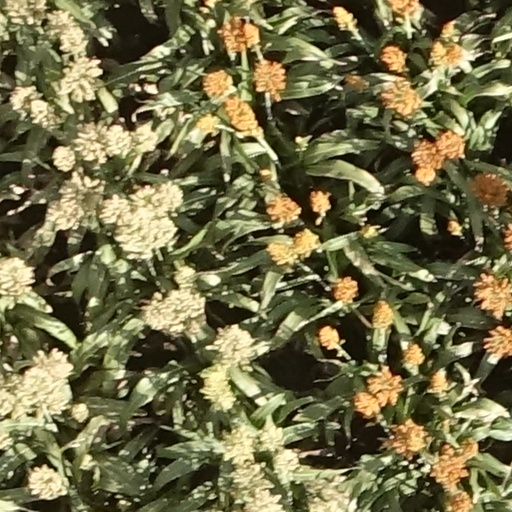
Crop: sorghum